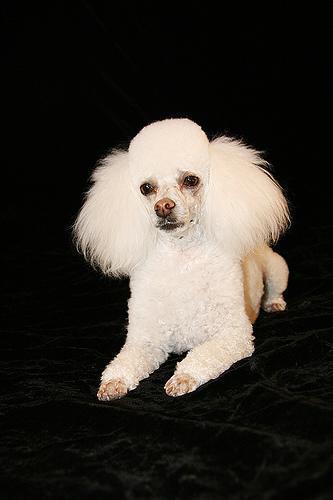
miniature_poodle